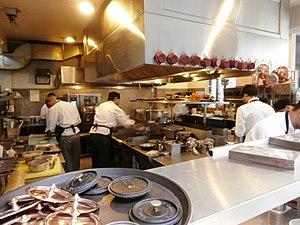
Le Central Restaurante est un restaurant de Lima, au Pérou, généralement considéré comme l'un des meilleurs du pays et de toute l'Amérique latine. Il a été classé sixième meilleur restaurant du monde par la revue Restaurant en 2018. Son propriétaire et chef exécutif est Virgilio Martínez Véliz, et la chef de cuisine son épouse Pía León.